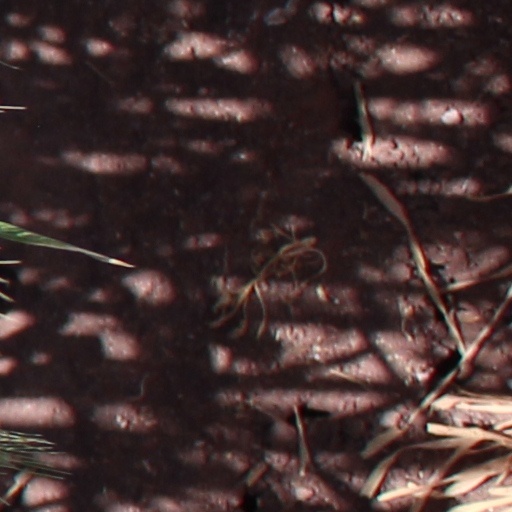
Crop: wheat